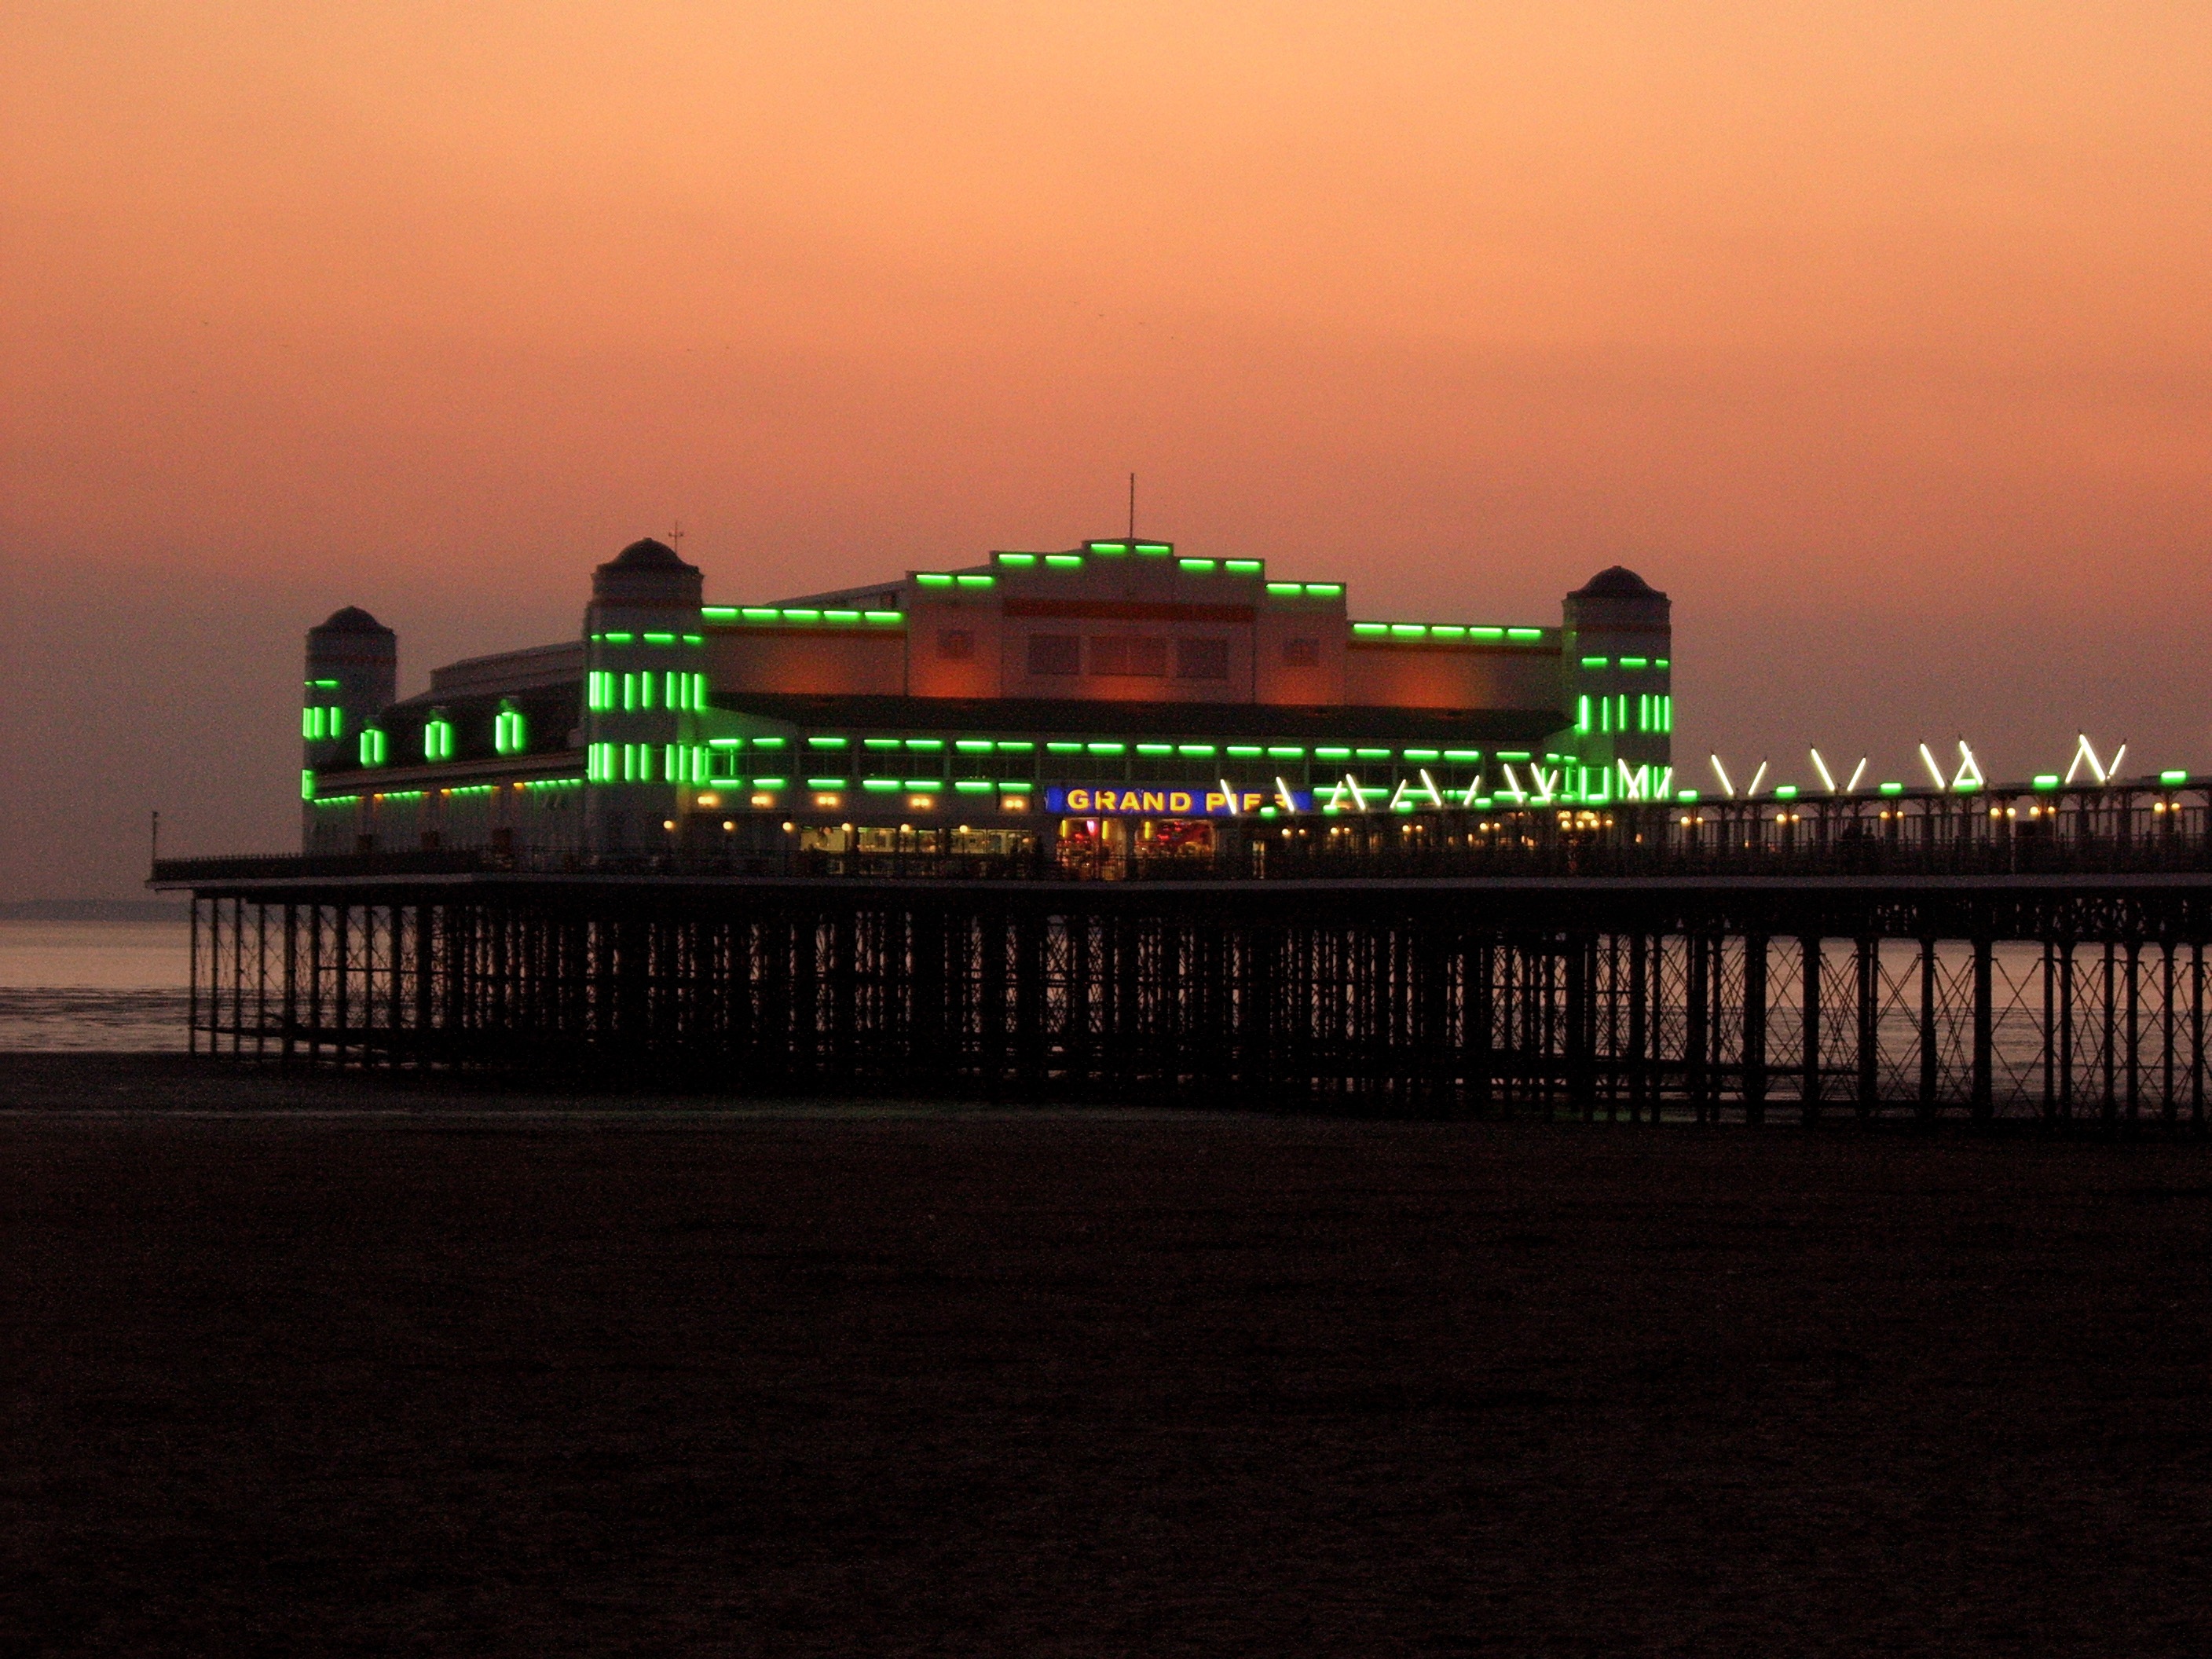
beach, sea, horizon, sunrise, sunset, bridge, skyline, night, morning, dawn, city, pier, cityscape, seaside, dusk, evening, reflection, holiday, landmark, tourism